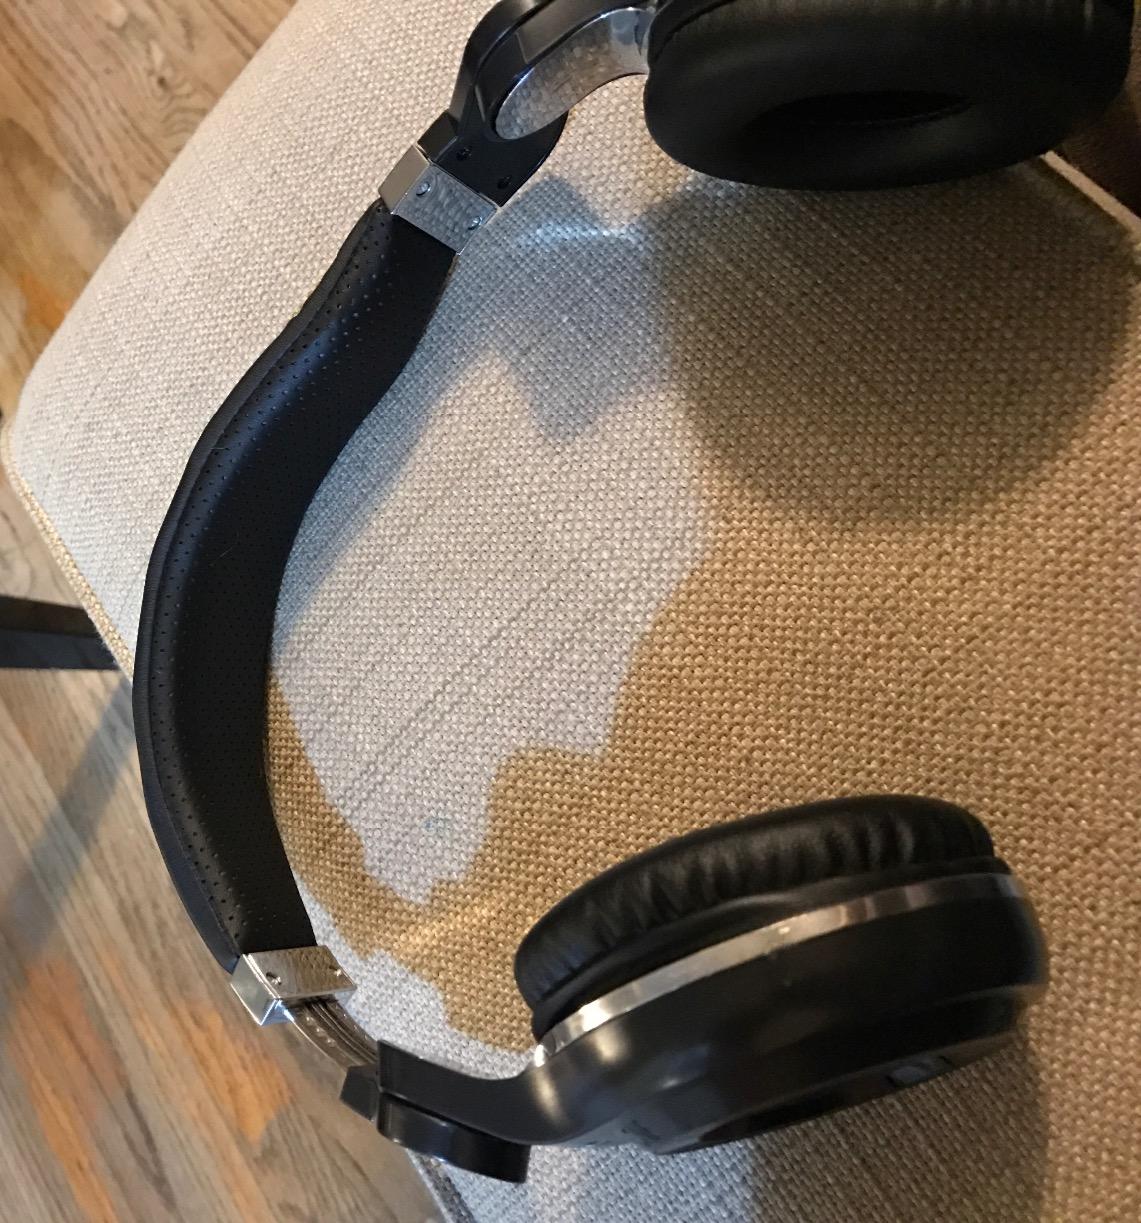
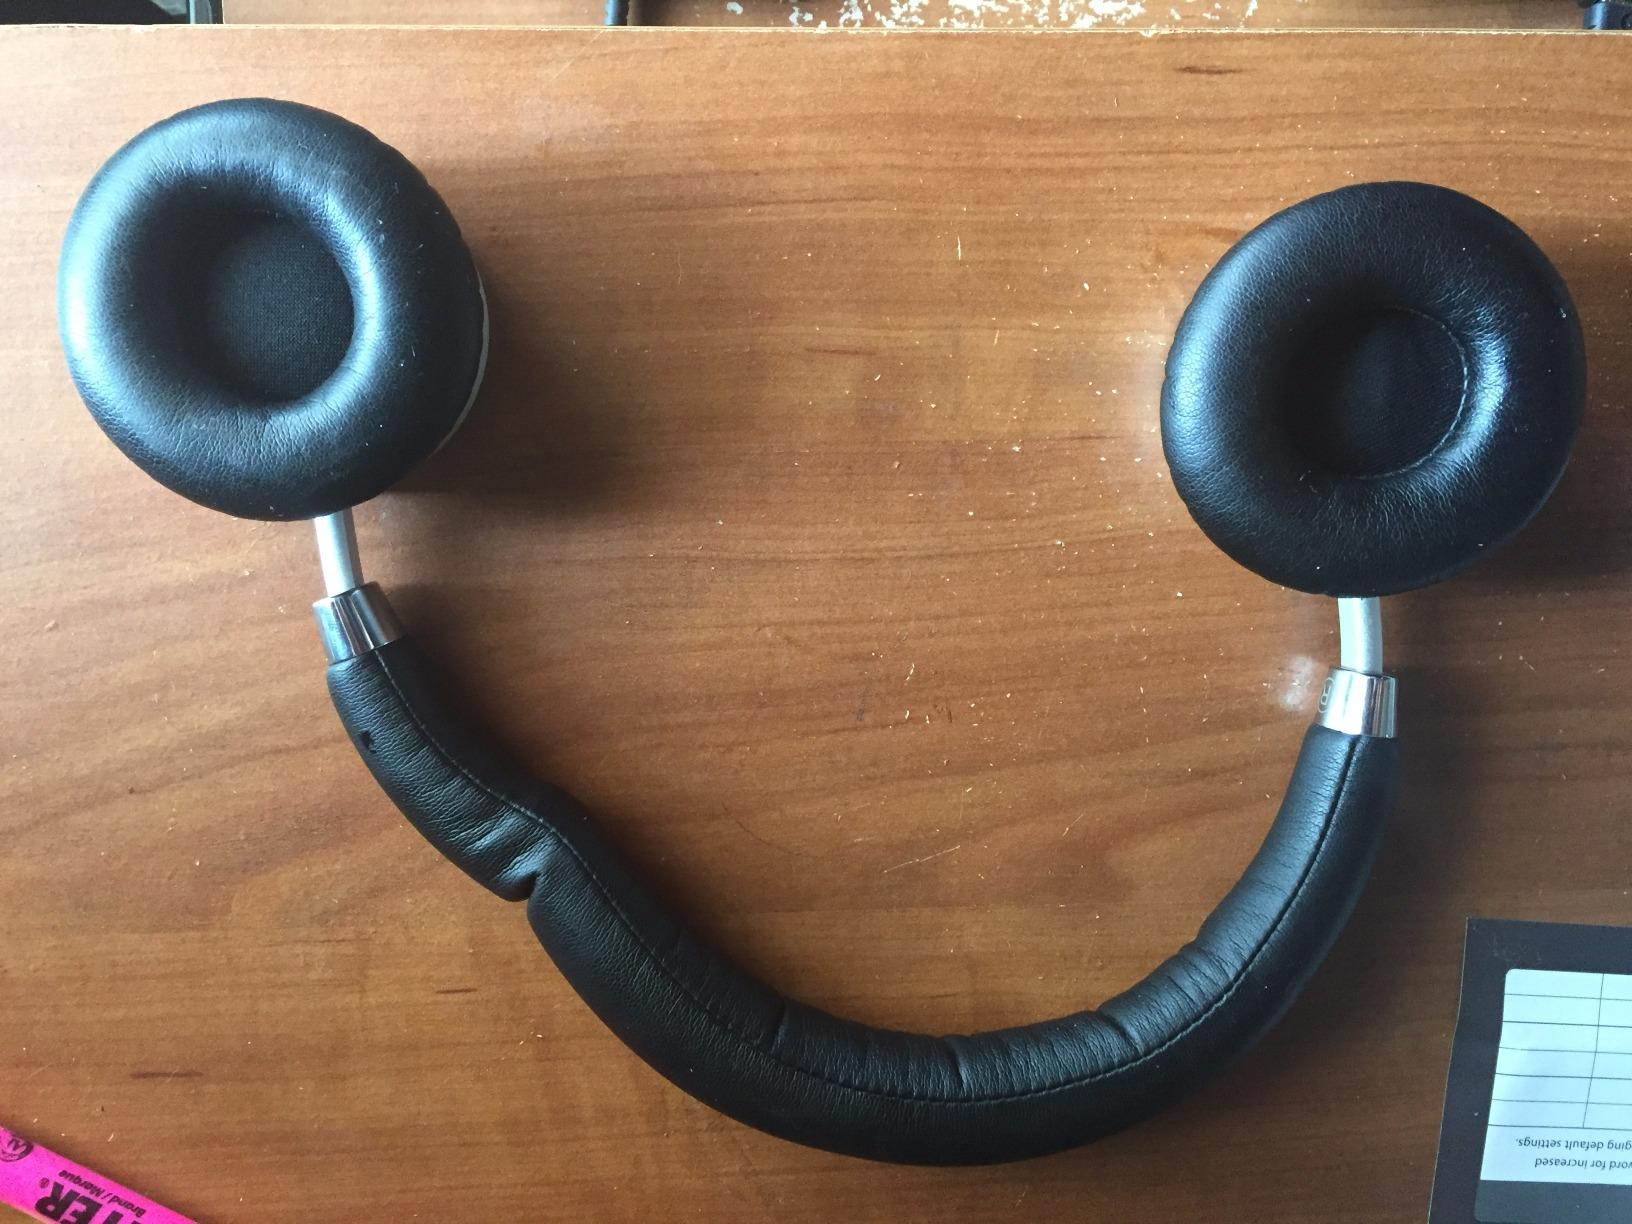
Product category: headphones
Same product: no